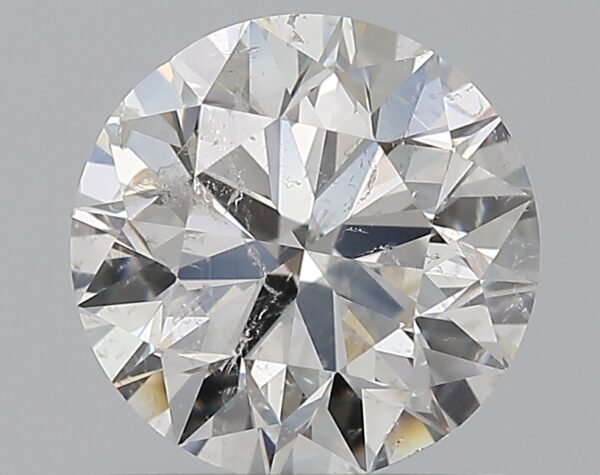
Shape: round
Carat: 1
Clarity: SI2
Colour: E
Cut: EX
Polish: EX
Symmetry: VG
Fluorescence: N
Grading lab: IGI
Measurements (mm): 6.32 x 6.26 x 3.99